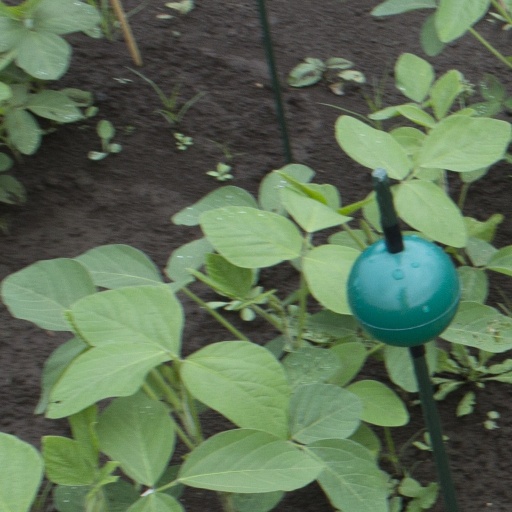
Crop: soybean